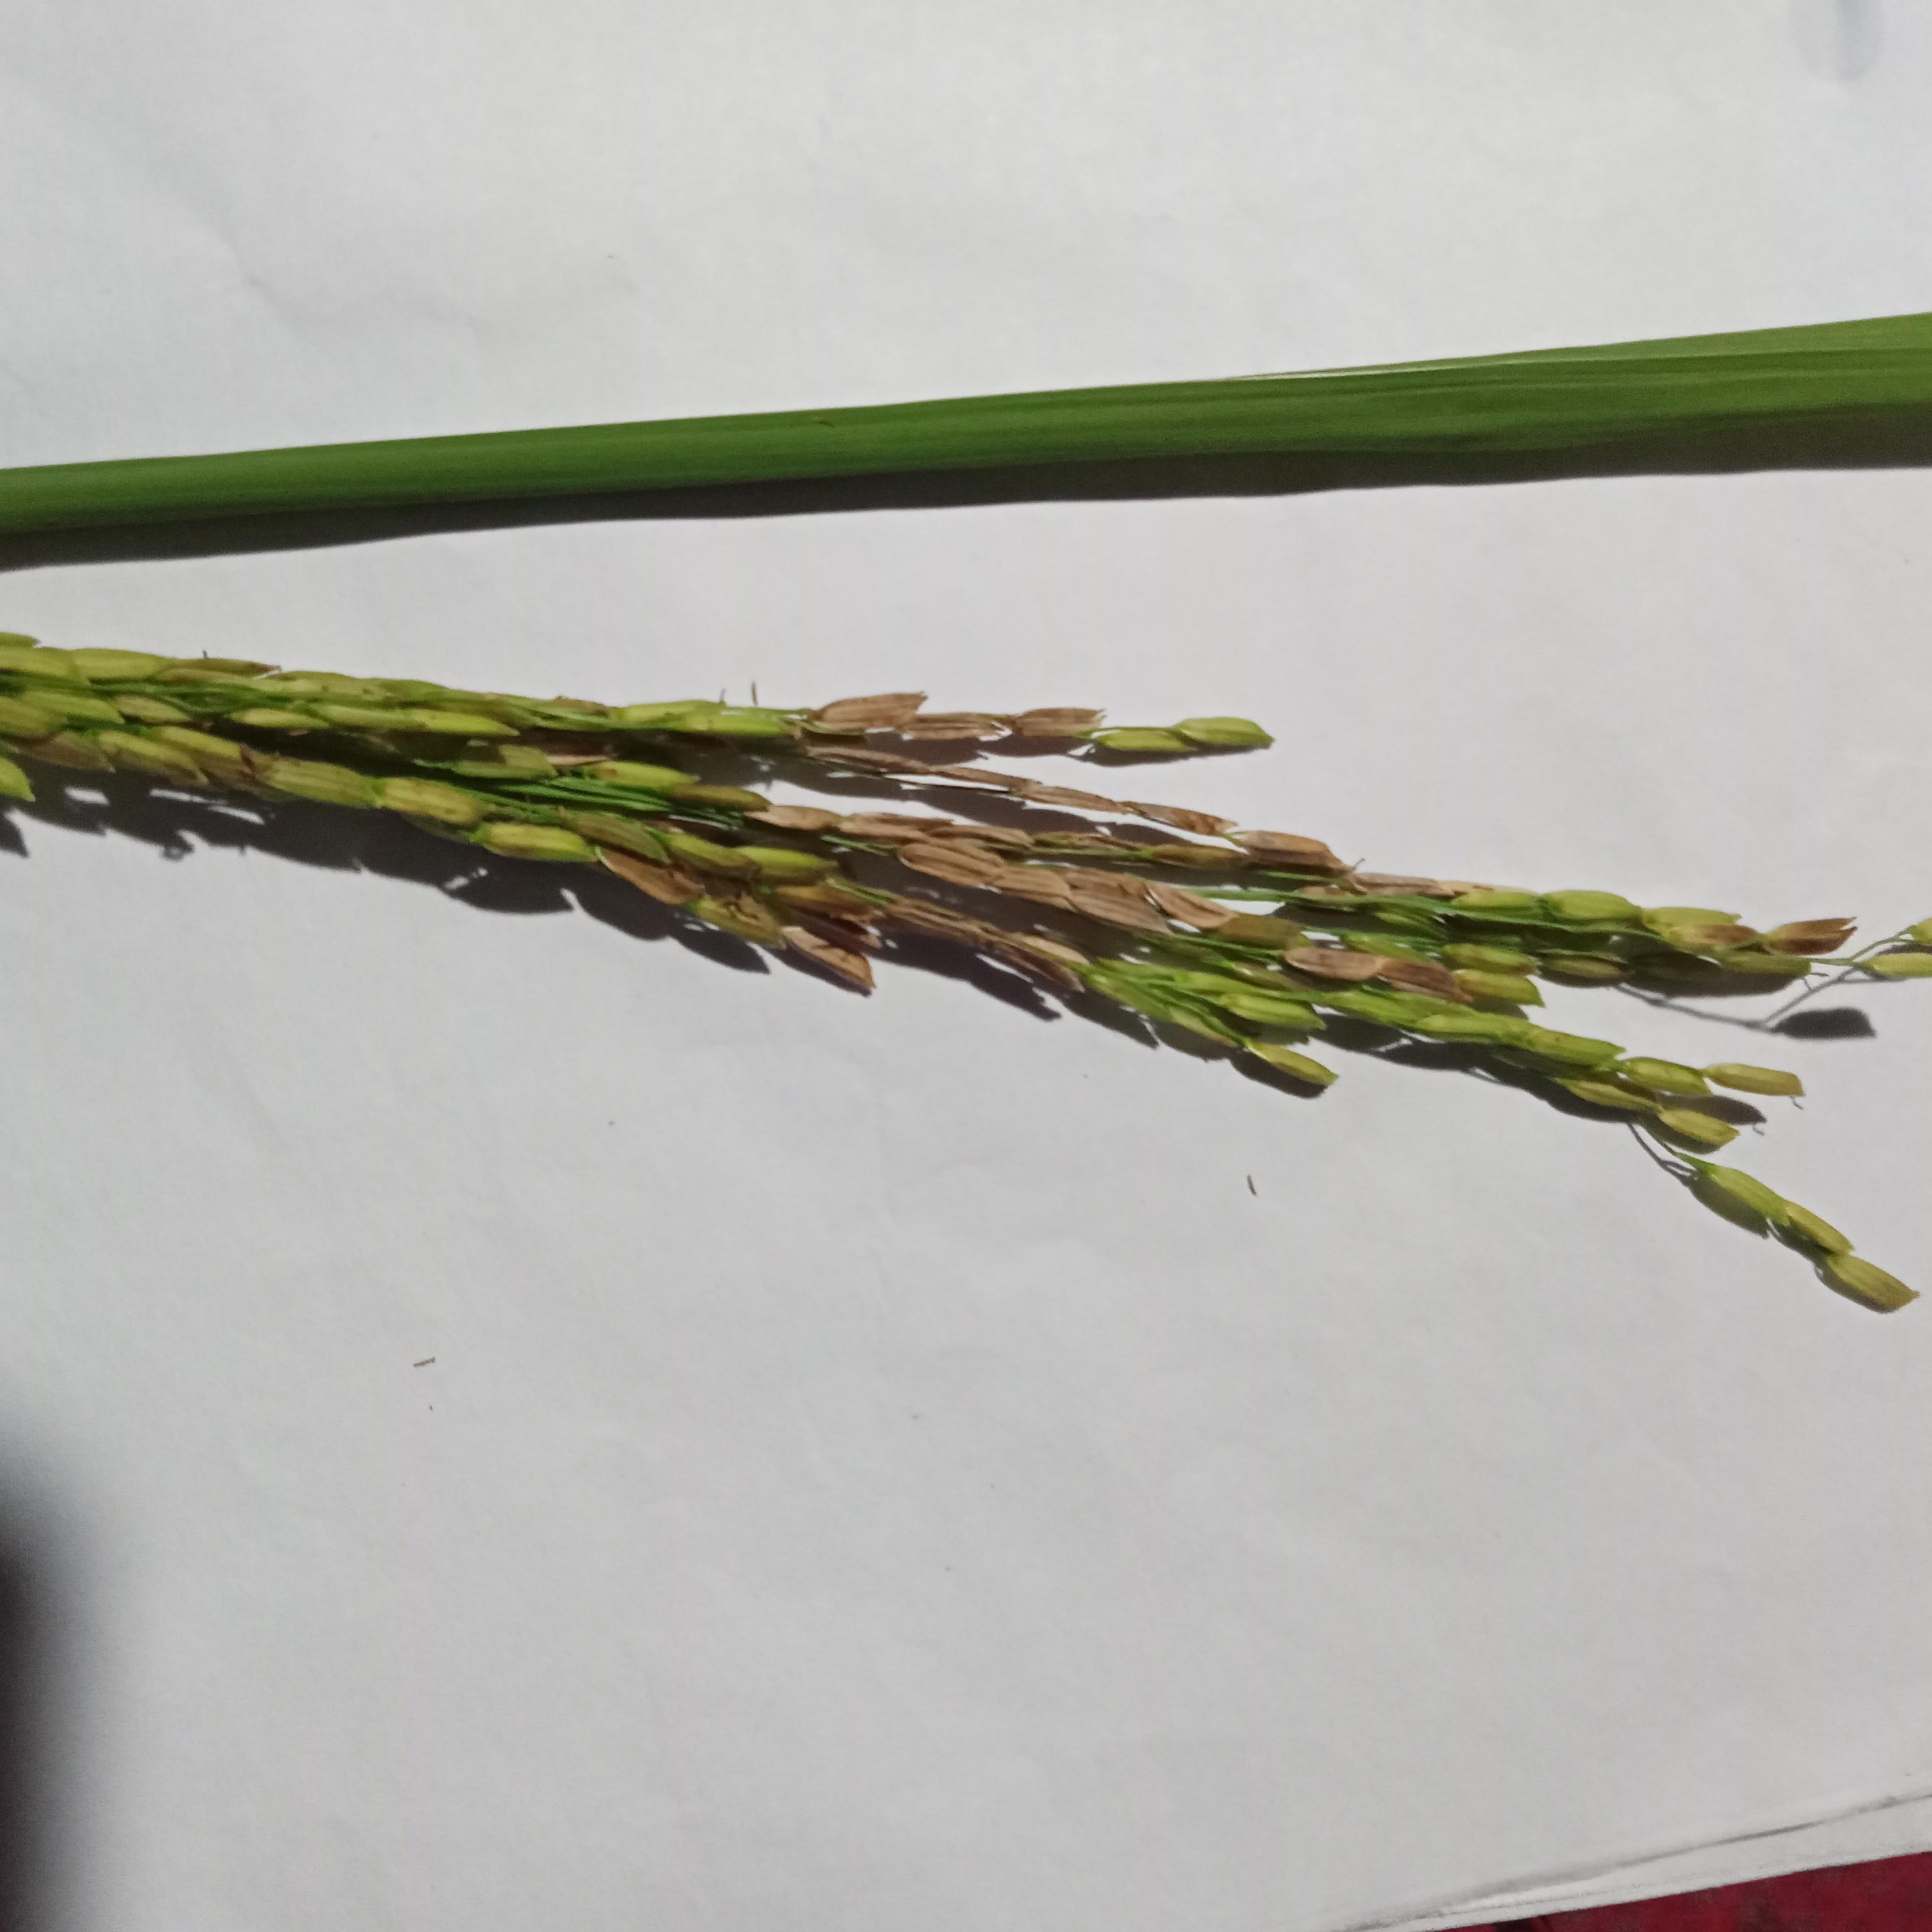
Label: Rice___Neck_Blast